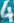
Number: 4